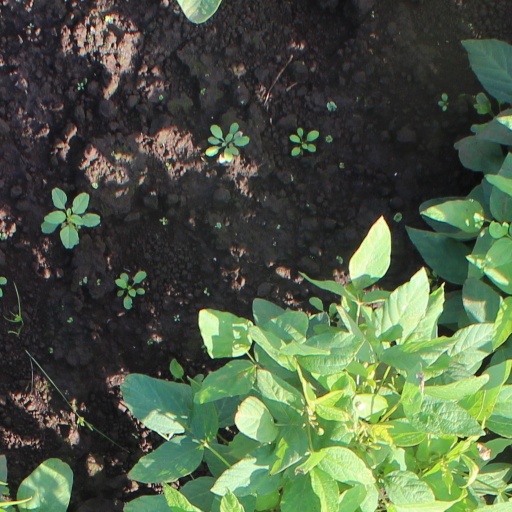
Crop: soybean